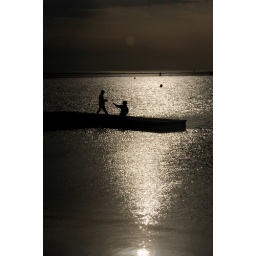
Boys playing on a jetty in West Kirby marina in the Wirral. People are walking on the marina wall in the background.